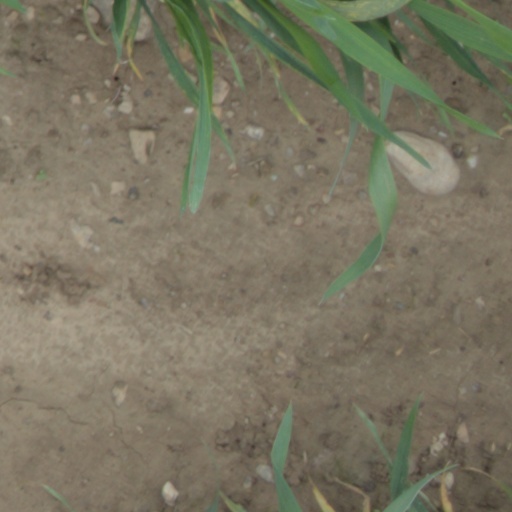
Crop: wheat